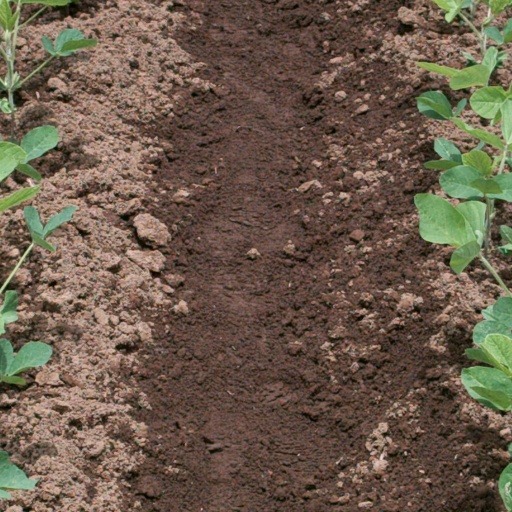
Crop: soybean